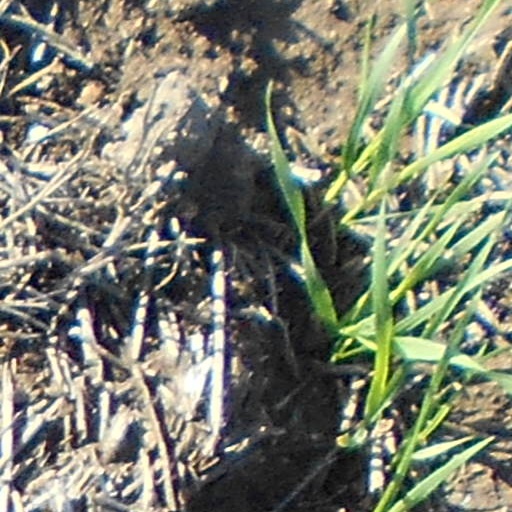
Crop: wheat